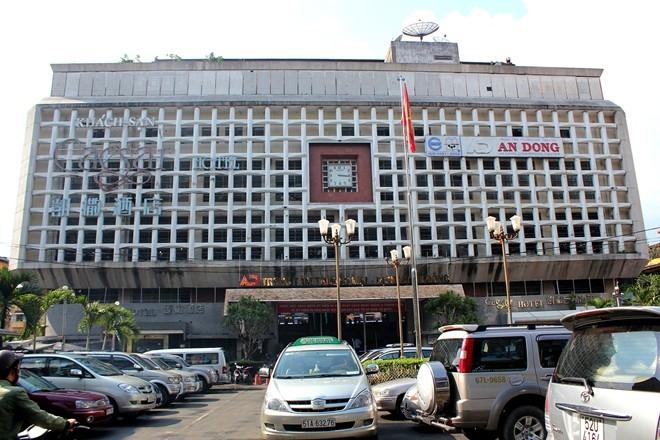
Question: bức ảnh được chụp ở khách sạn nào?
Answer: khách sạn an dong